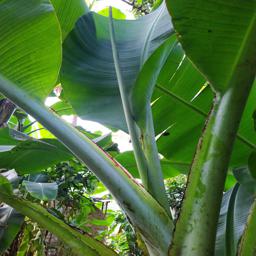
Label: JAHAJI STEM